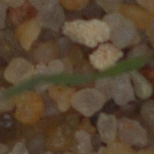
Label: black_grass